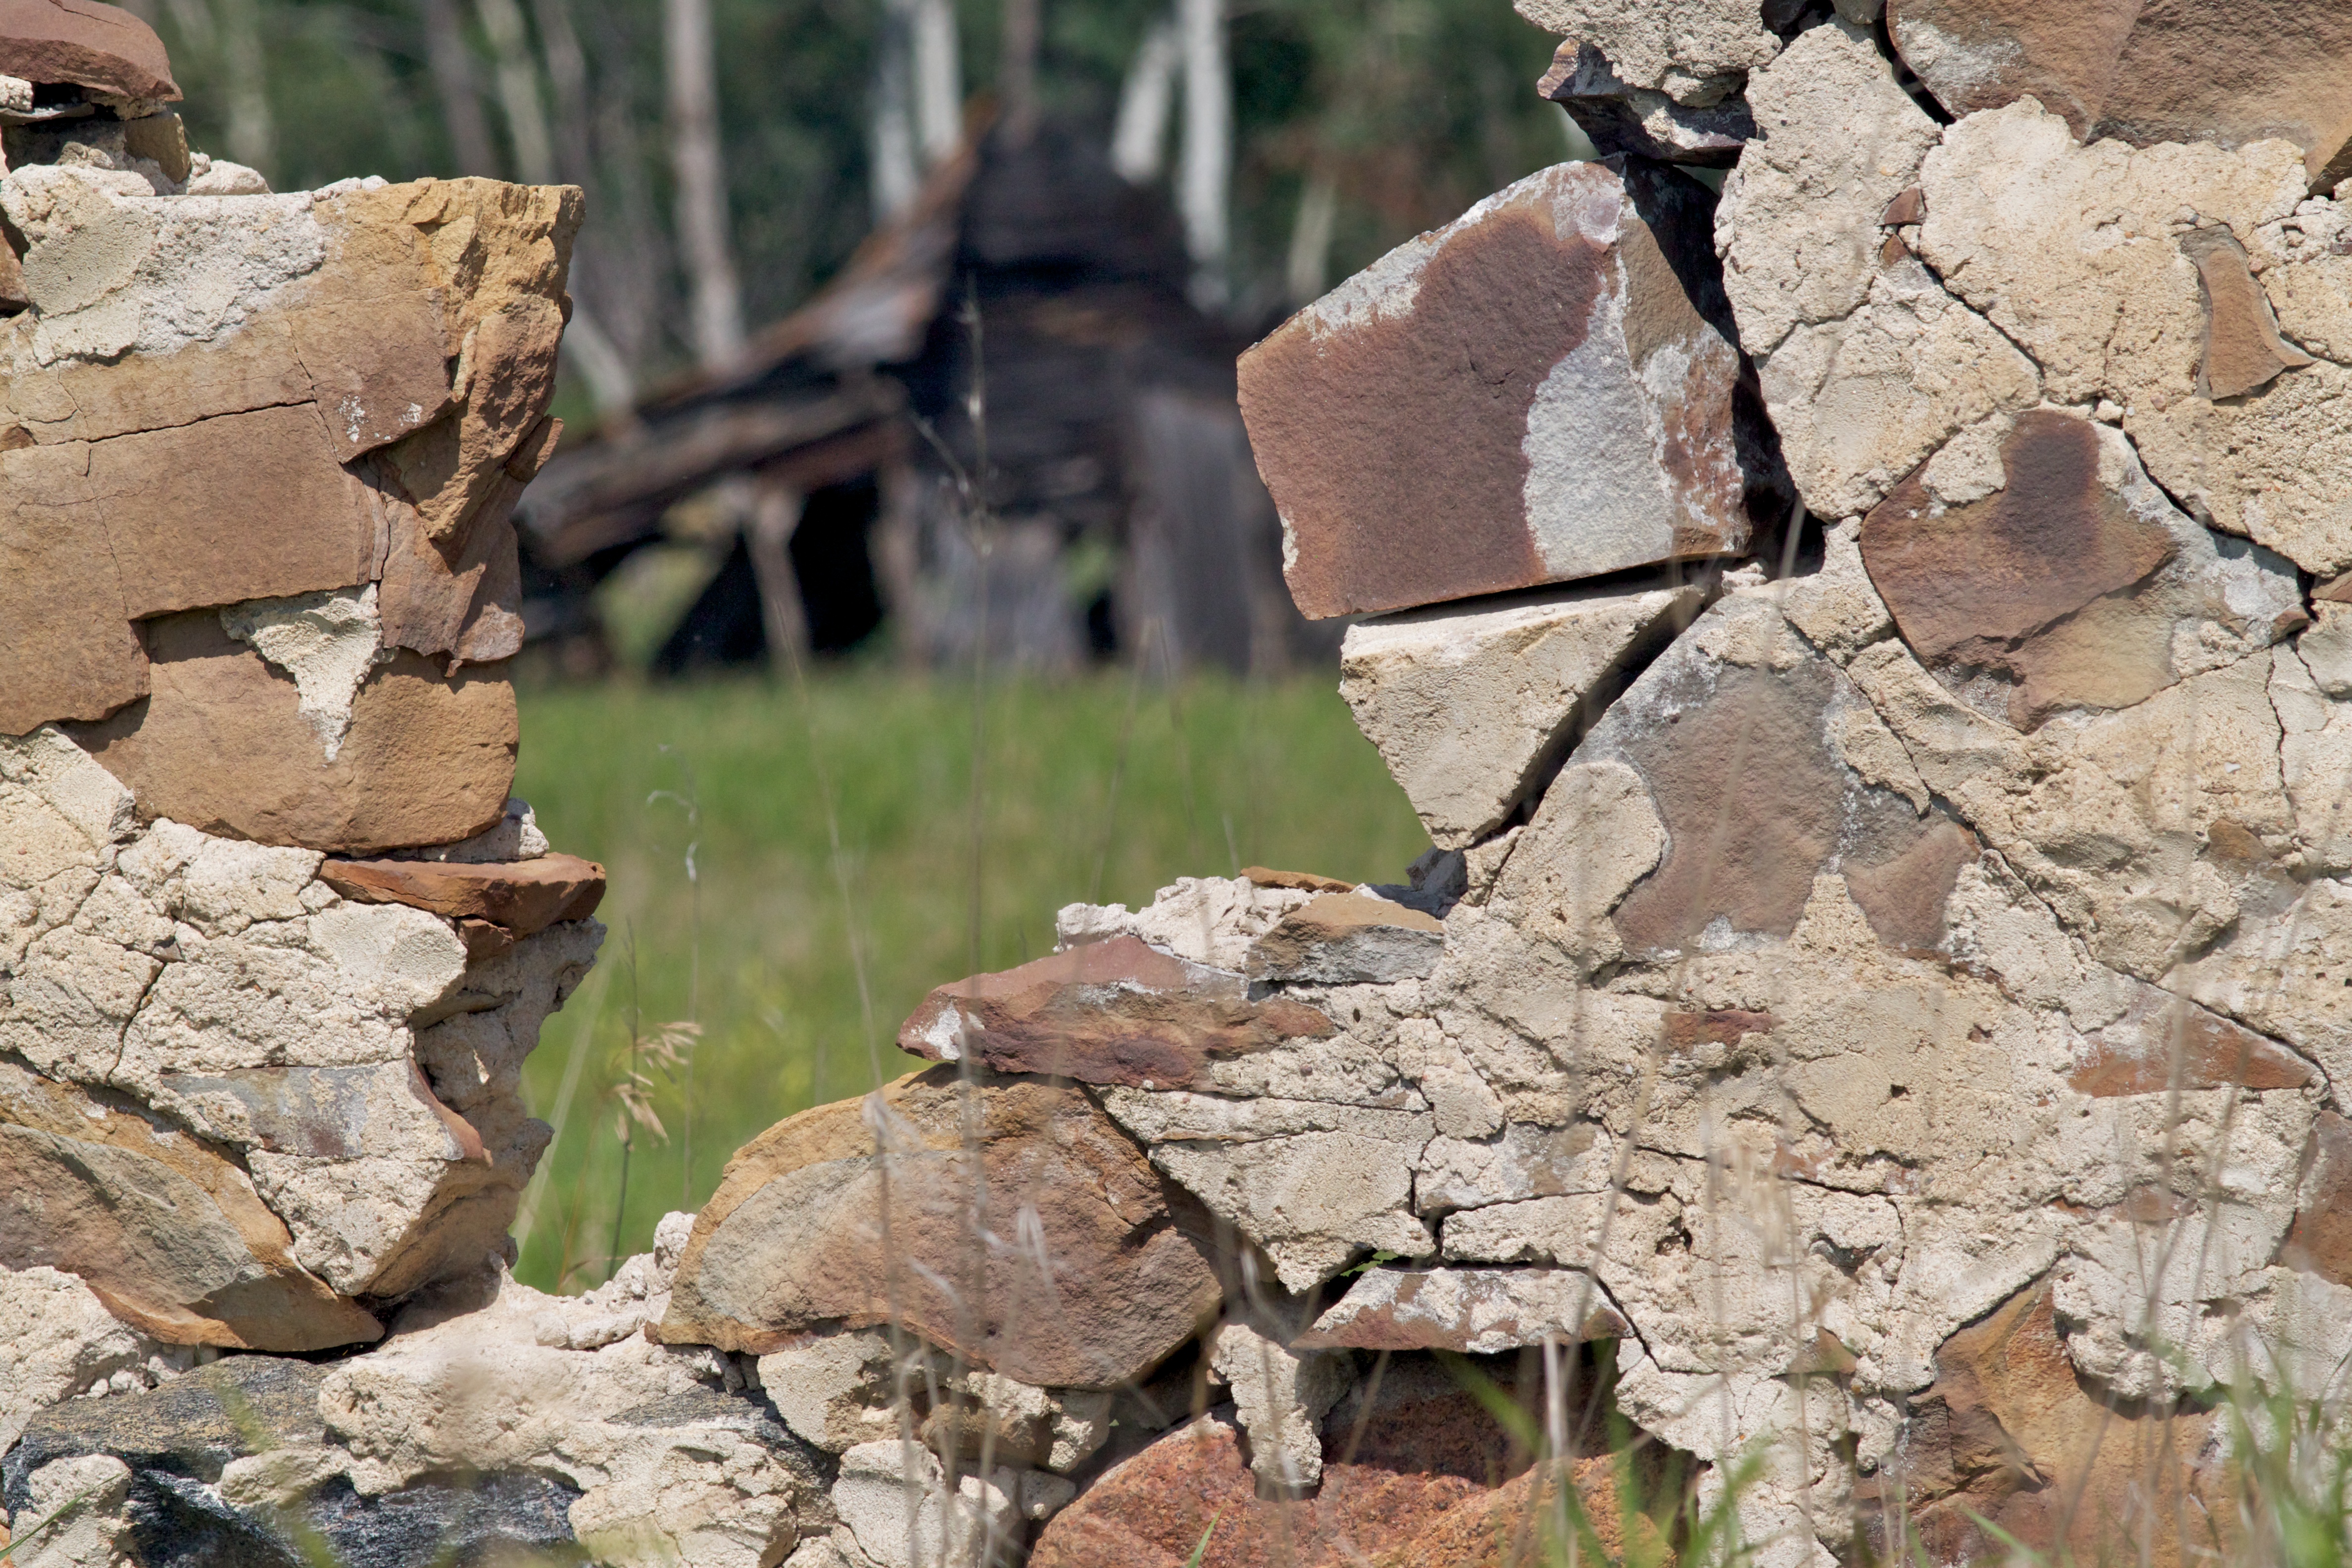
tree, rock, wood, wall, soil, stone wall, material, geology, ruins, boulder, odyssey, ancient history